Meadows Field Airport

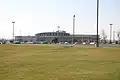
Terminal at Meadows Field

In the early 2000s, the county started an initiative to address the problems in air service. In 2002, it was estimated that about 400,000 people who lived in the service area of the airport chose to fly from a different location; 25% of those flew to destinations in Mexico. Kern County started multiple projects to address the reluctance of airlines to use the airport. They included: installing centerline landing lights on the main runway, extending the second runway to 7,700 feet (the length most airplanes that use the airport would need), construction of a new terminal with jet bridges and inside baggage claim, and remodeling the existing terminal to accommodate international flights. Most improvements were completed by 2006, with the international terminal completed in 2007.